German Schafkopf

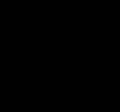
Example of a completed "sheep's head" used for scoring

For each game point won, the winner draws a line on a sheet of paper. The game is won by the first player to complete draw nine dashes in the shape of a sheep's head, the "Schafkopf": four dashes arranged in a rectangle form the shape of the head, two dashes form the eyes, two more the horns and a single dash in the middle represents the nose. Presumably the losers buy the beer.